Majid bin Abdulaziz Al Saud

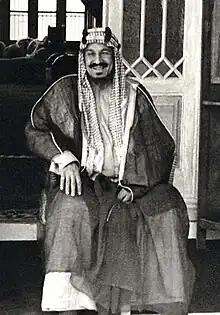
King Abdulaziz, Prince Majid's father

Majid bin Abdulaziz was born in Riyadh on 19 October 1938 to King Abdulaziz and Muhdi. His mother was an Armenian woman. He had a full brother, Sattam bin Abdulaziz, and two full sisters, Sultana bint Abdulaziz and Haya bint Abdulaziz. Prince Majid received formal education in Riyadh.